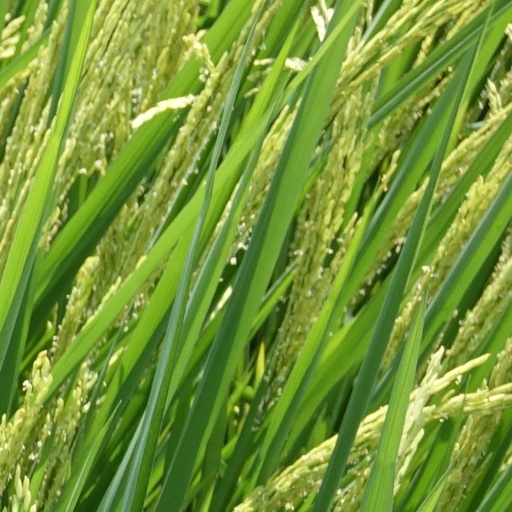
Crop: rice